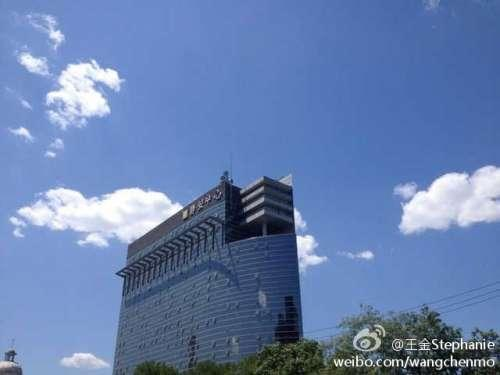
地标名称：静安中心
所在城市：北京市·朝阳区